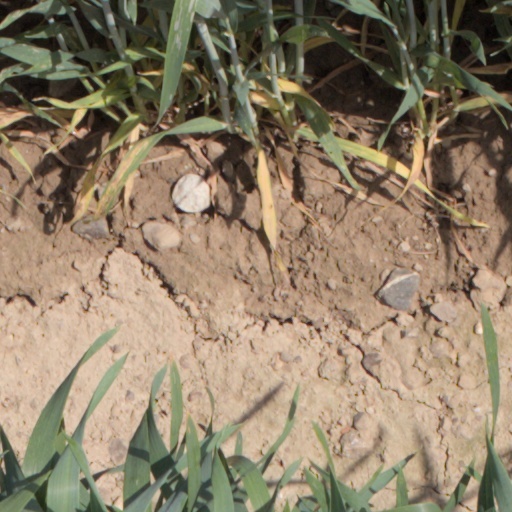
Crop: wheat